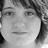
Emotion: neutral